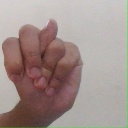
अक्षर: न